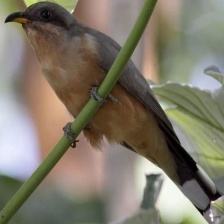
Species: MANGROVE CUCKOO
Scientific name: COCCYZUS MINOR